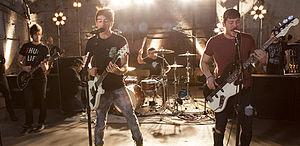
All Time Low est un groupe de pop punk américain, originaire de Tawson, Maryland, dans la banlieue de Baltimore. Formé en 2003, le groupe se compose actuellement du chanteur et guitariste Alex Gaskarth, du guitariste principal et chanteur Jack Barakat, du bassiste Zack Merrick et du batteur Rian Dawson. À l'origine formé sous le nom de NeverReck, les membres décideront de changer pour All Time Low suite aux paroles d'une chanson de New Found Glory, intitulée Head on Collision. Durant ses quinze années d'existence, le groupe a effectué plusieurs tournées et participé à de nombreux festivals en tant que tête d'affiche, tels que Warped Tour, Reading + Leeds et Soundwave.